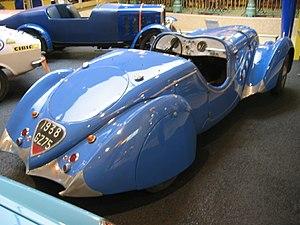
La Peugeot 302 est une automobile de la marque Peugeot produite entre 1936 et 1938. Elle reprend la carrosserie de la 402 raccourcie à l'arrière de 35 cm.